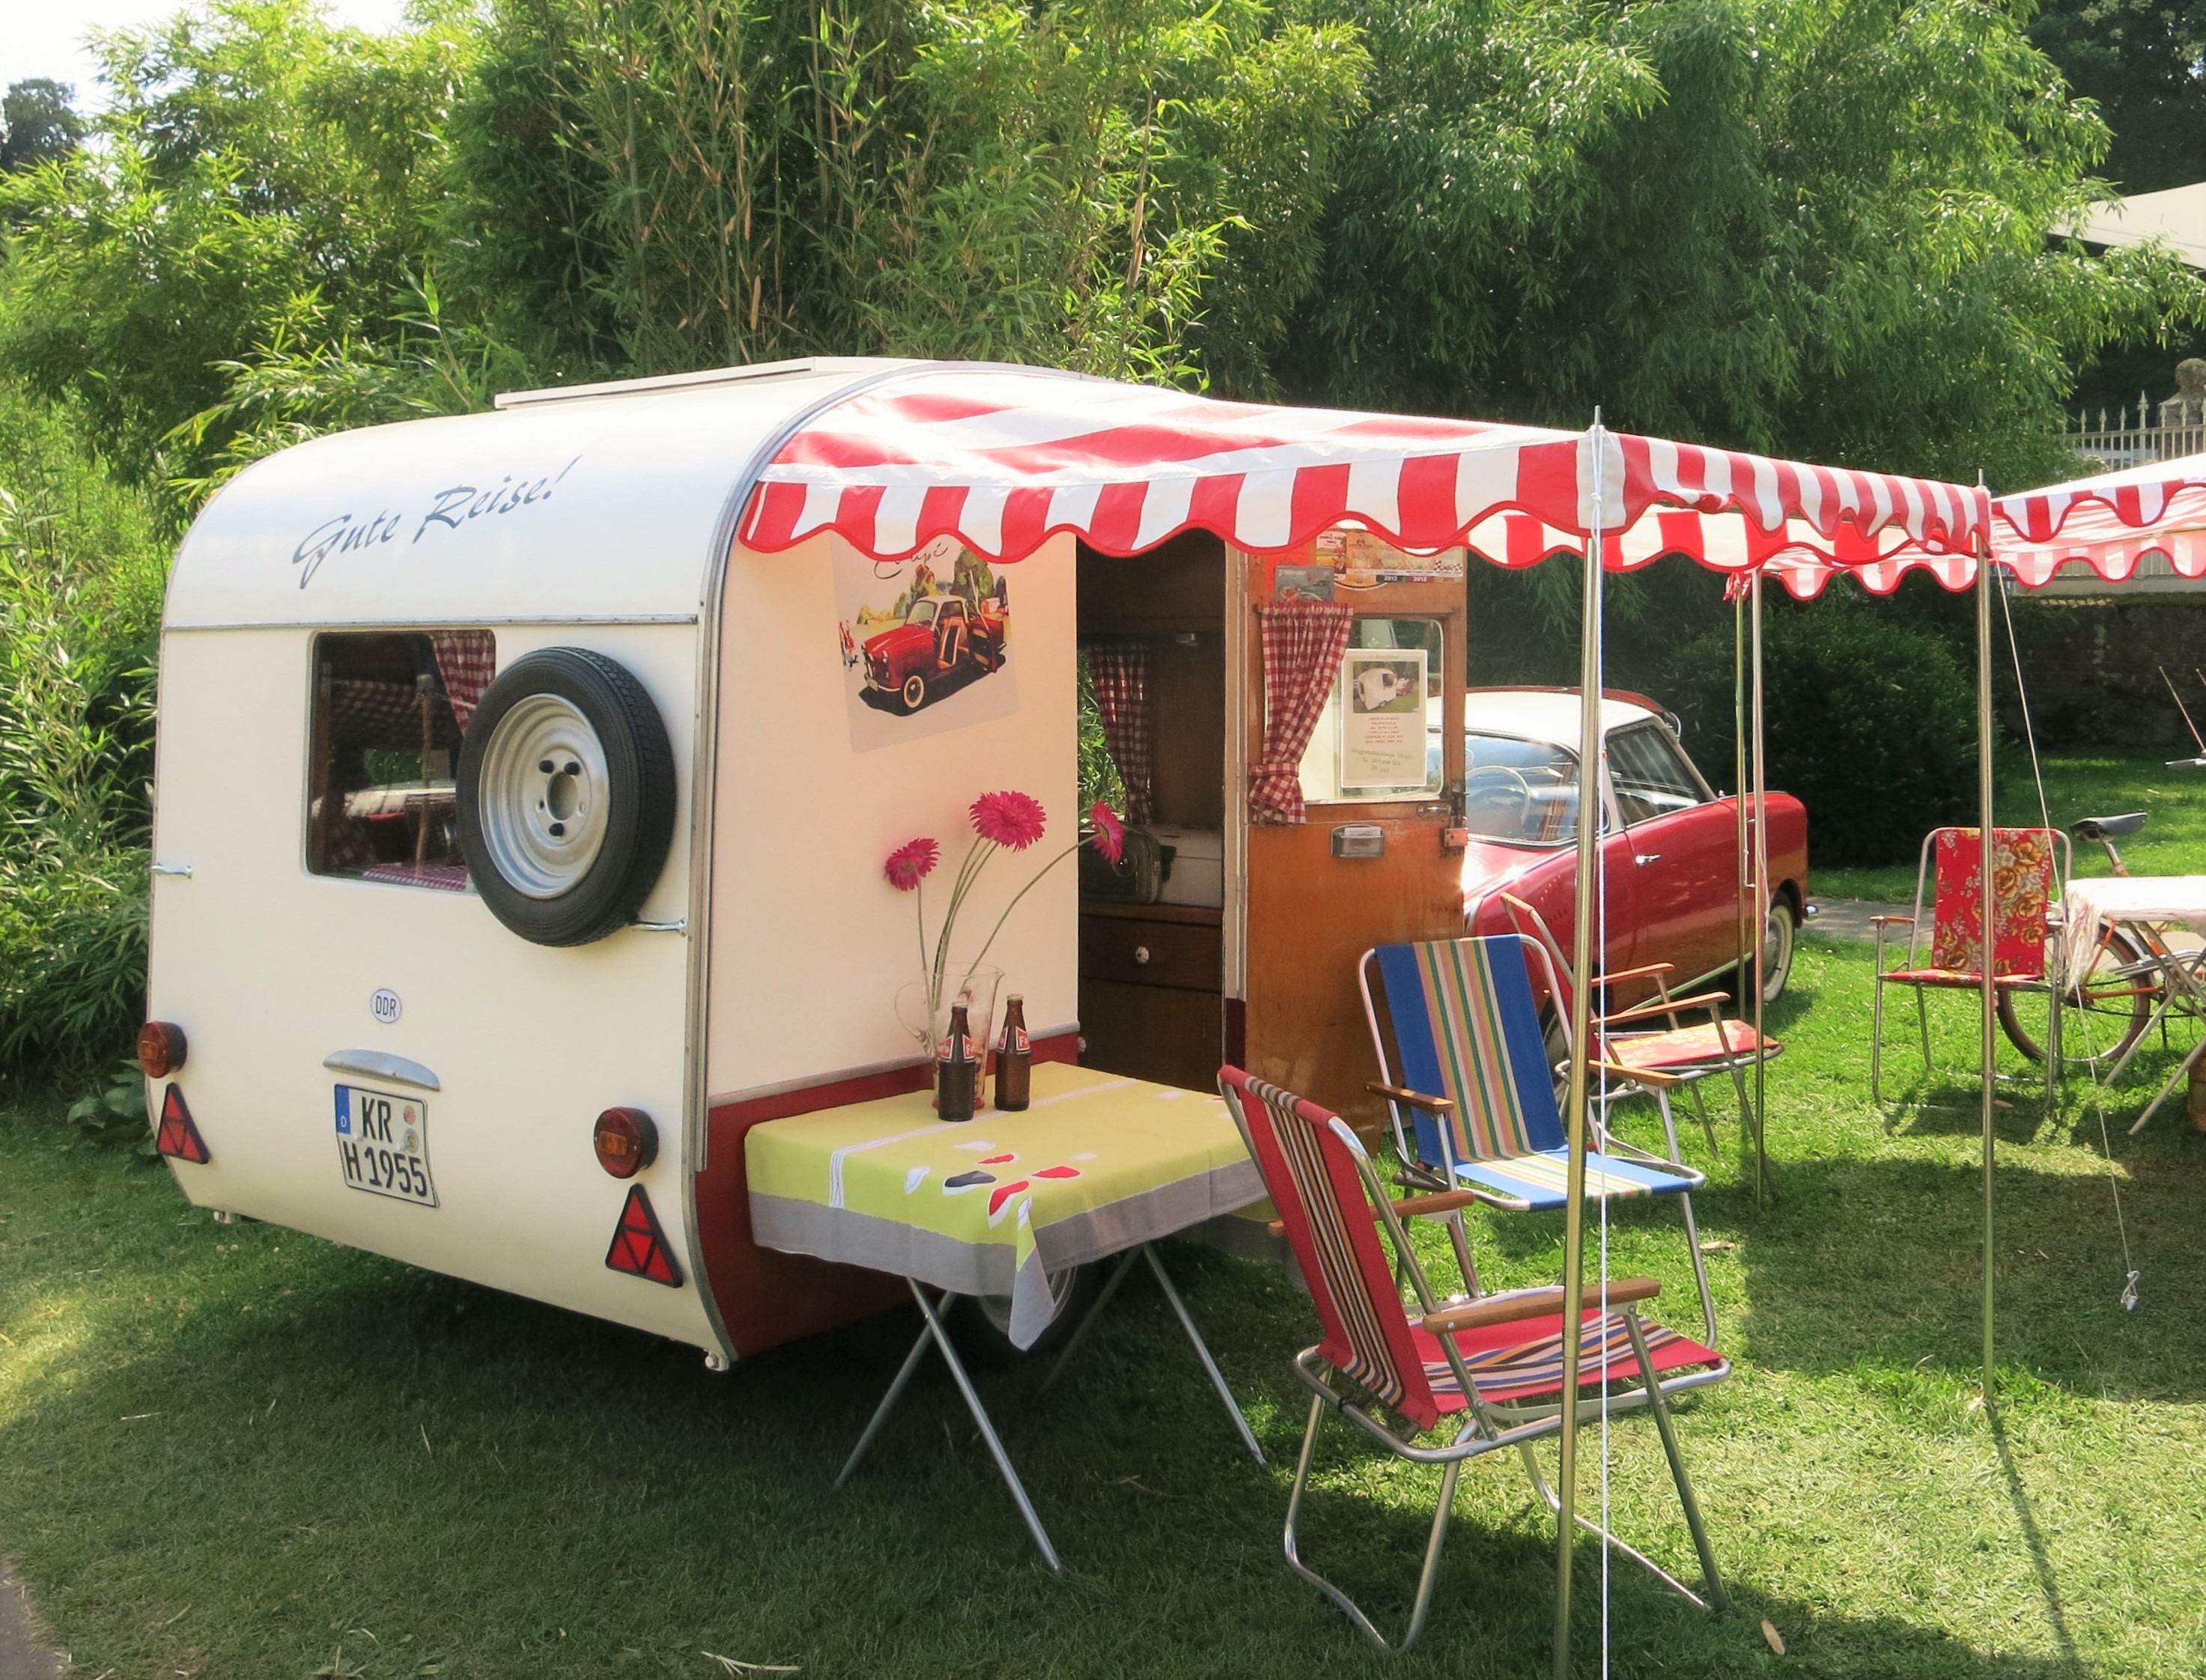
play, vehicle, camping, tent, oldtimer, autos, caravan, classic days, schloss dyck, classic car event